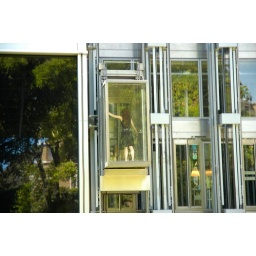
Ragazza in nero nell'ascensore - Girl with a black dress in the elevator